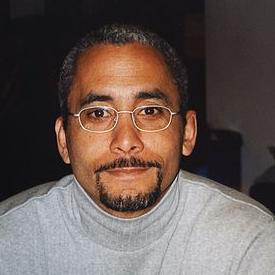
Age: 39